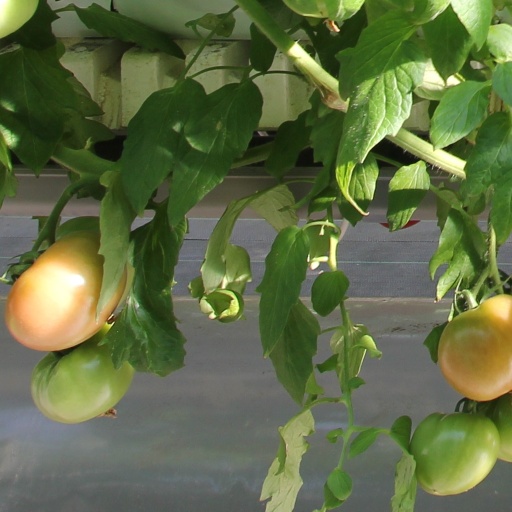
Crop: tomato